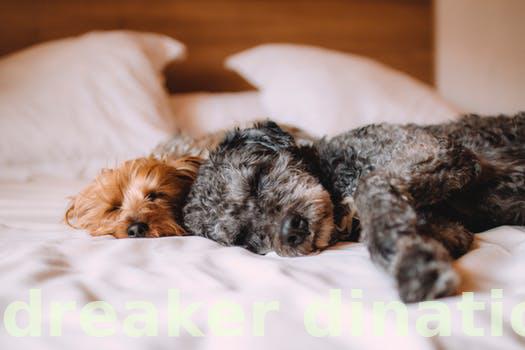
Label: Watermark